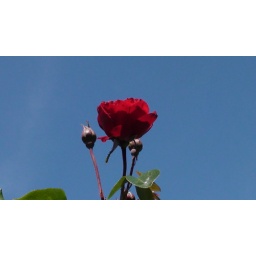
Lovely red roses grow up over our archway